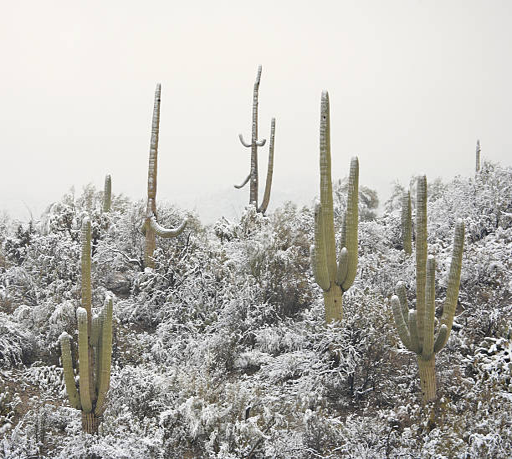
desert and cactus in the snow